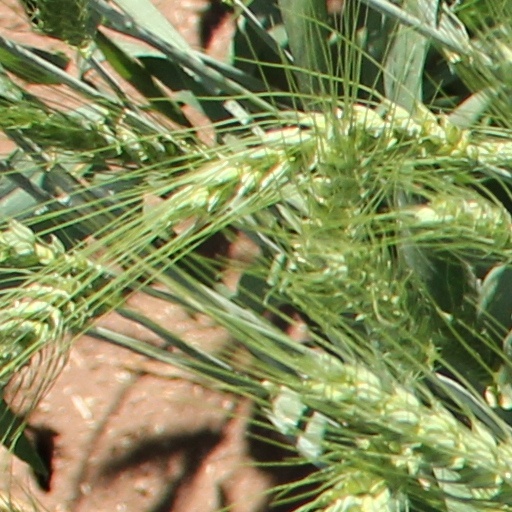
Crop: wheat